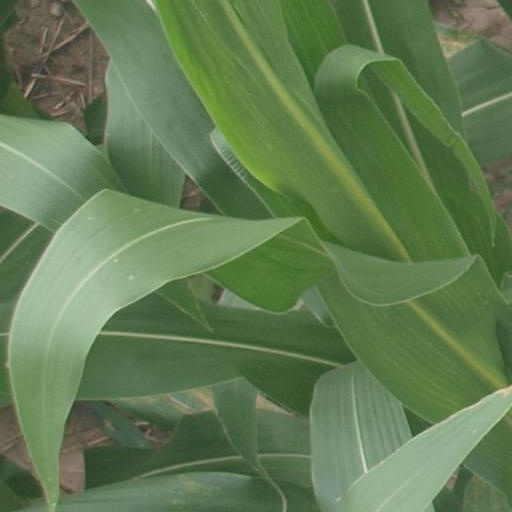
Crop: maize; corn